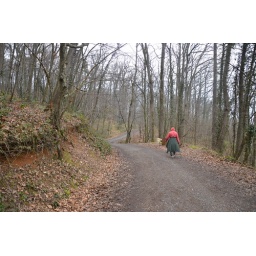
Man walking on the way in Belgrad forest with two dog.